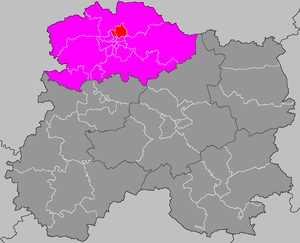
Localisation du canton de Reims-4
Le canton de Reims-4 est un canton français situé dans le département de la Marne et la région Grand Est.
Liste des 23 cantons du département de la Marne, par arrondissement.